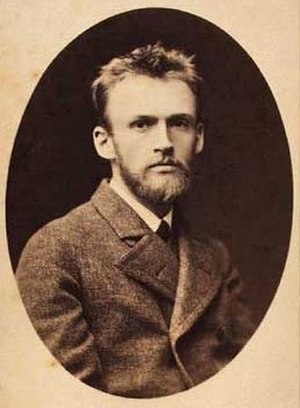
Malthe Engelsted
Malte Engelsted